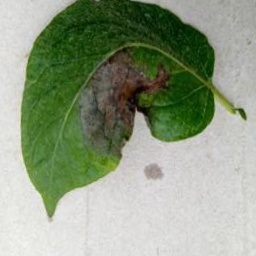
Etiqueta: Late Blight